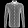
Label: Shirt